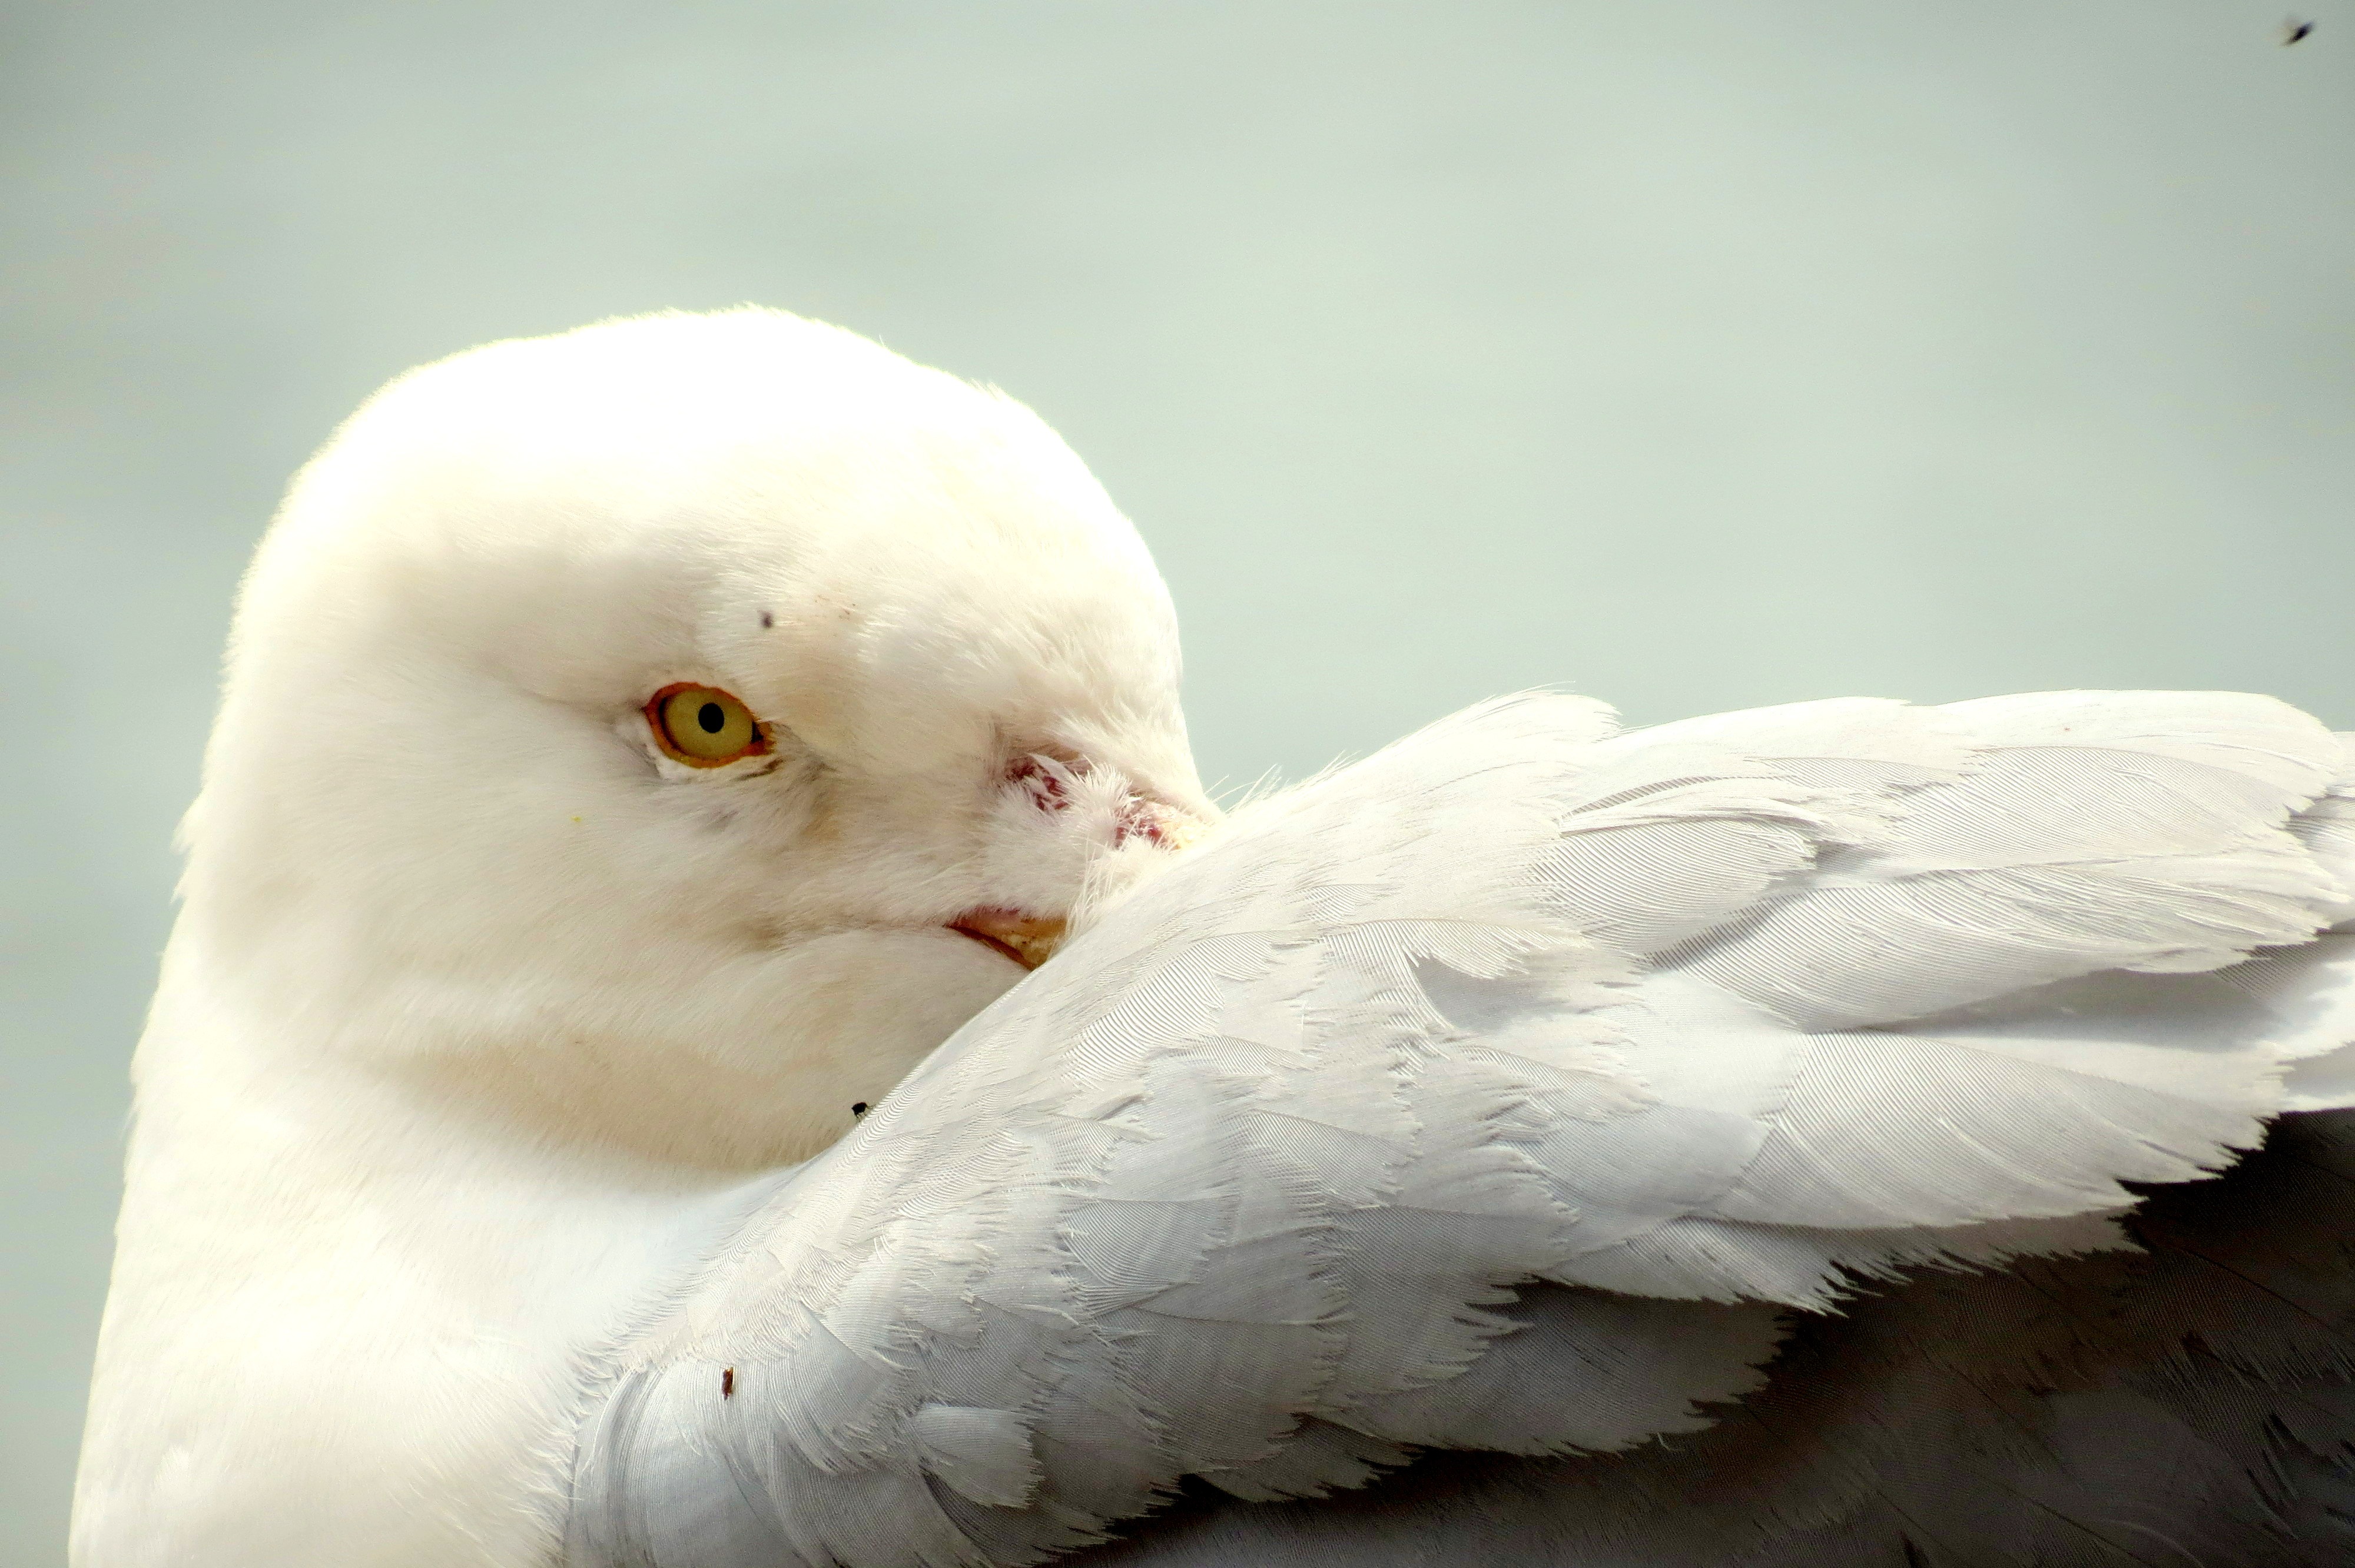
nature, bird, wing, white, wildlife, gull, beak, fauna, bird of prey, close up, uk, grey, feathers, vertebrate, british, herring, pigeons and doves, sulphur crested cockatoo